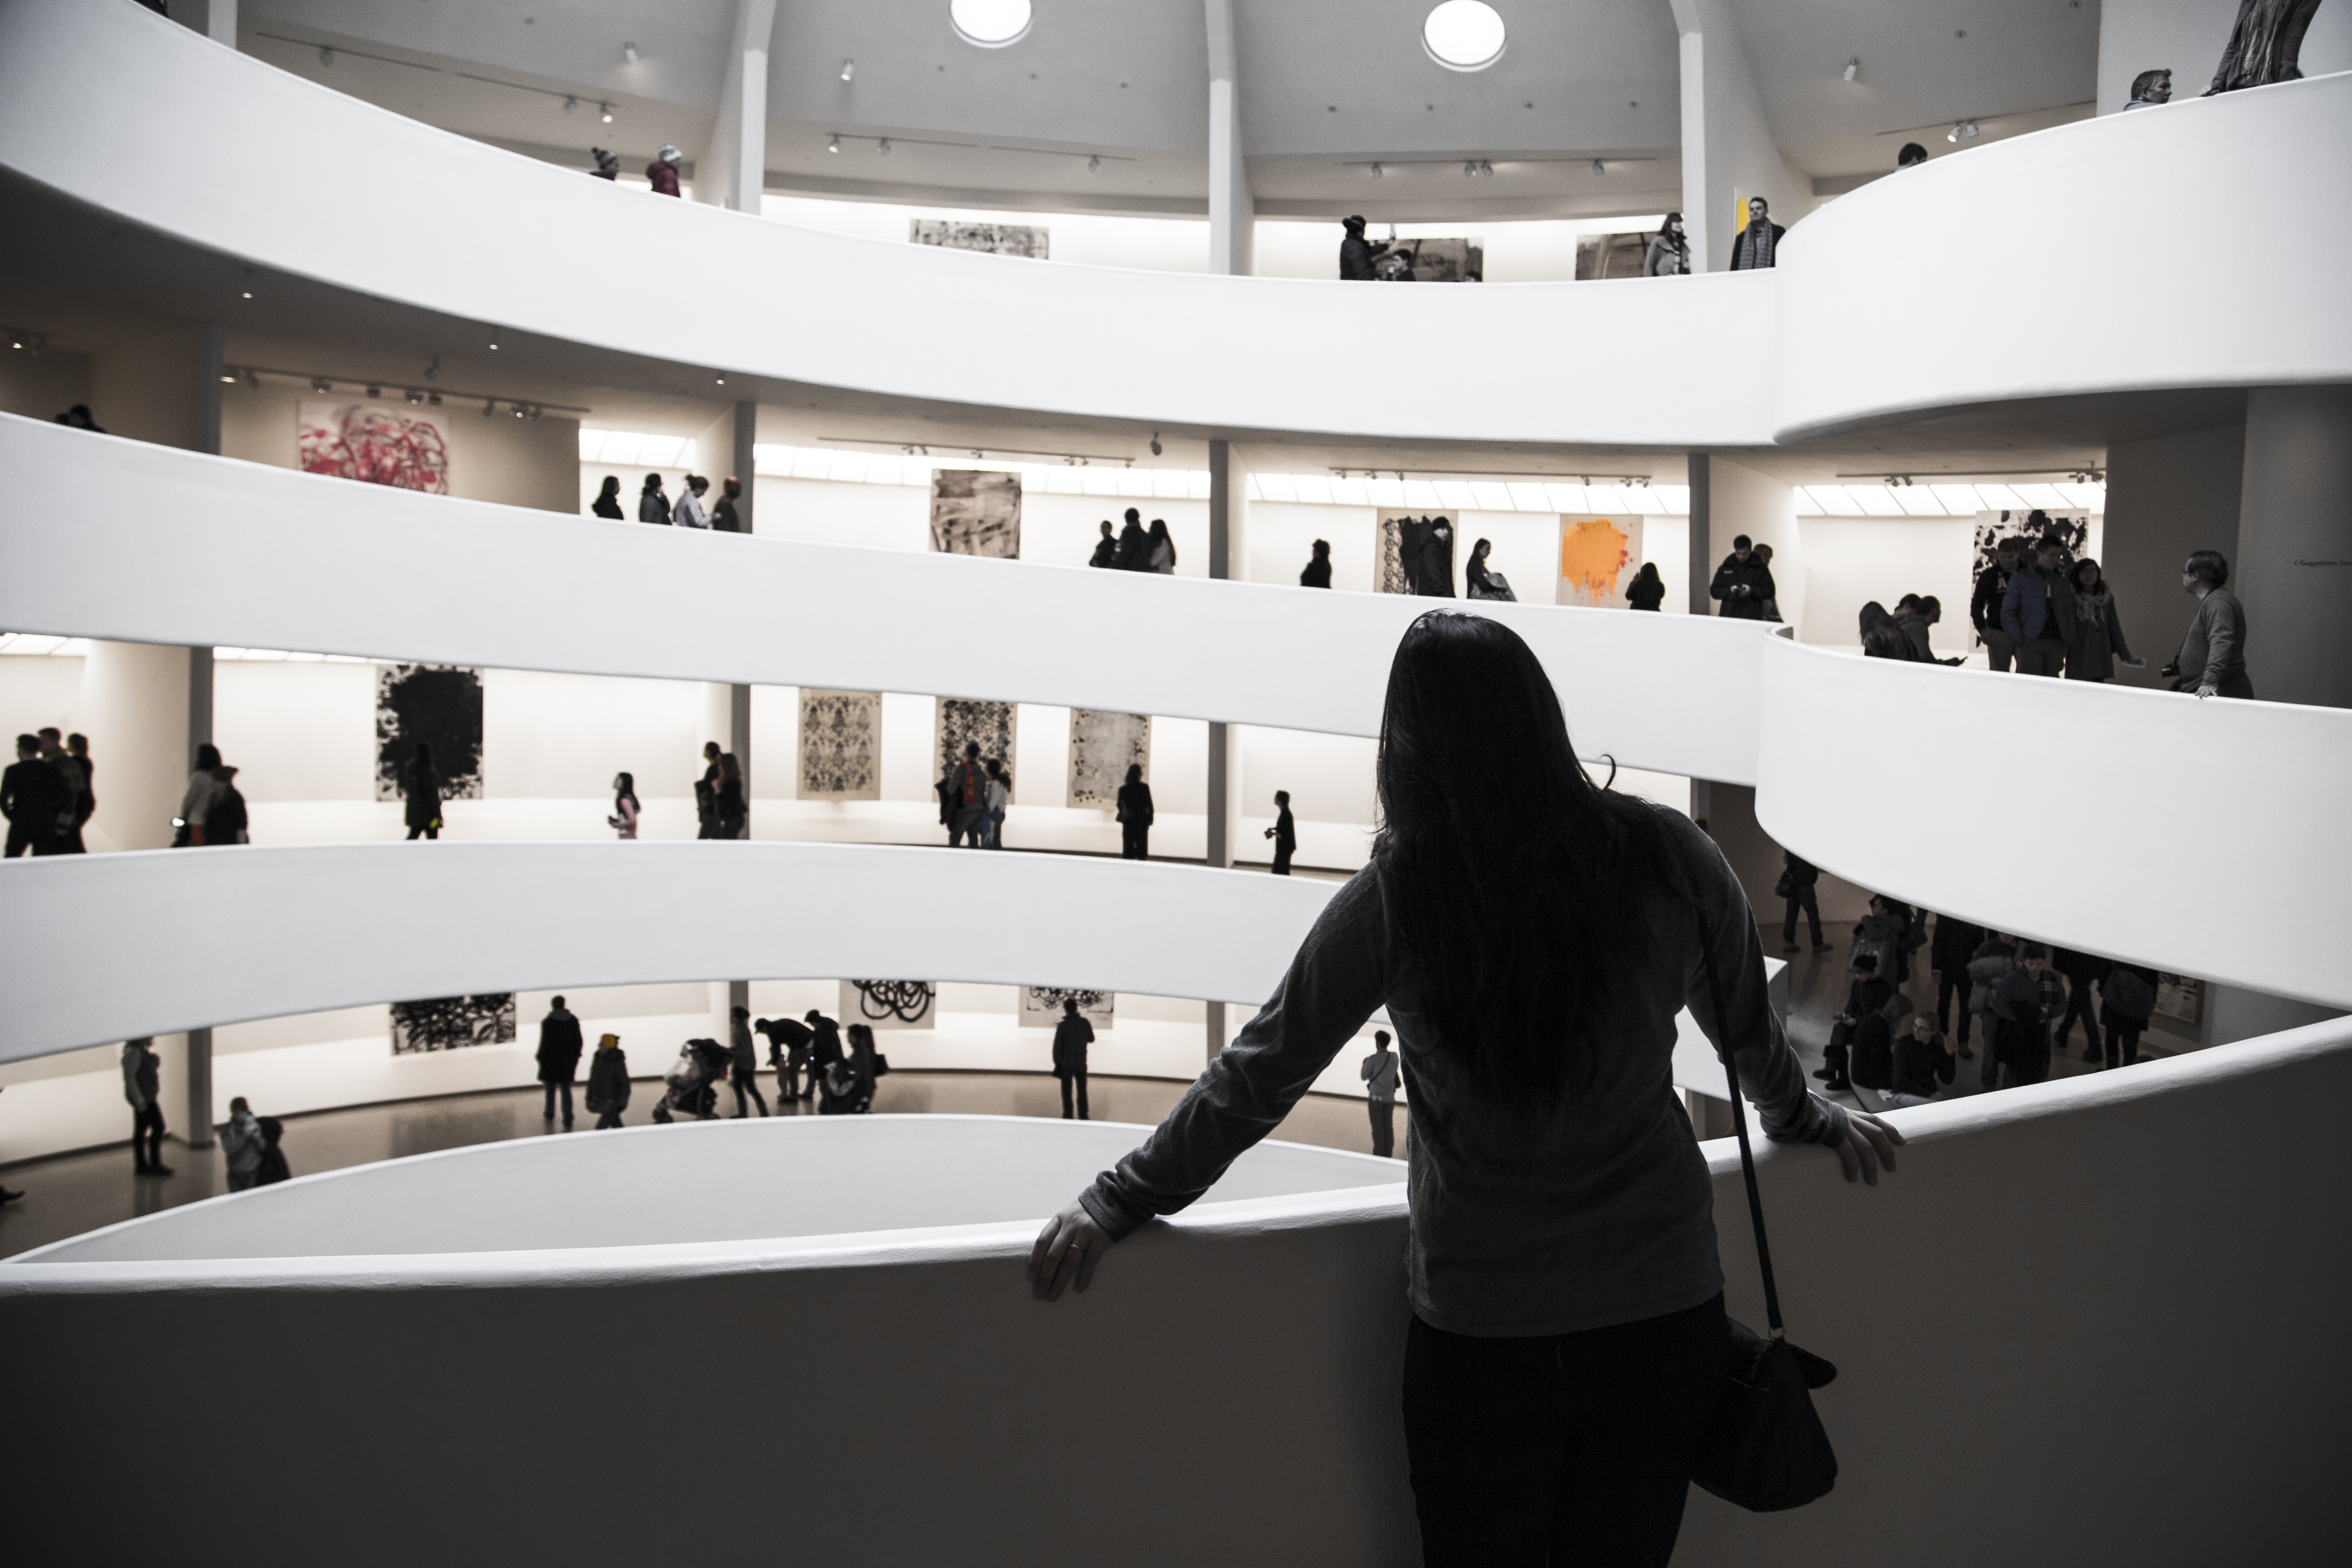
architecture, perspective, shade, museum, interior design, art, modern building, design, tourist attraction, exhibition, modern art, art gallery